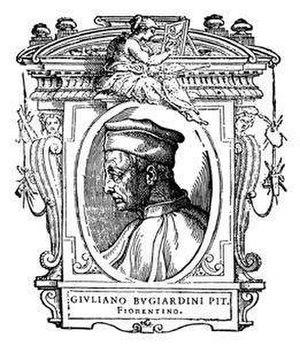
Giuliano Bugiardini est un peintre florentin de la Renaissance artistique italienne.